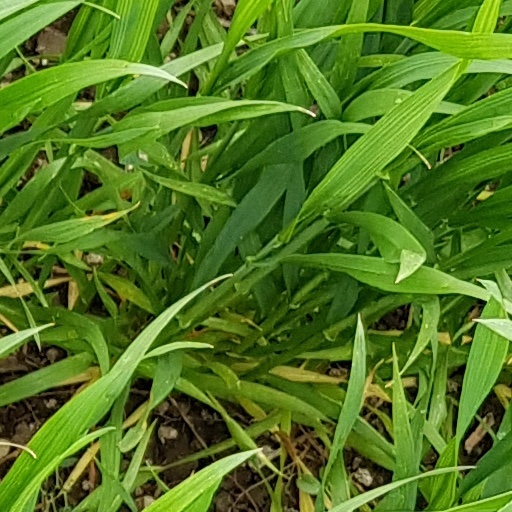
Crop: wheat